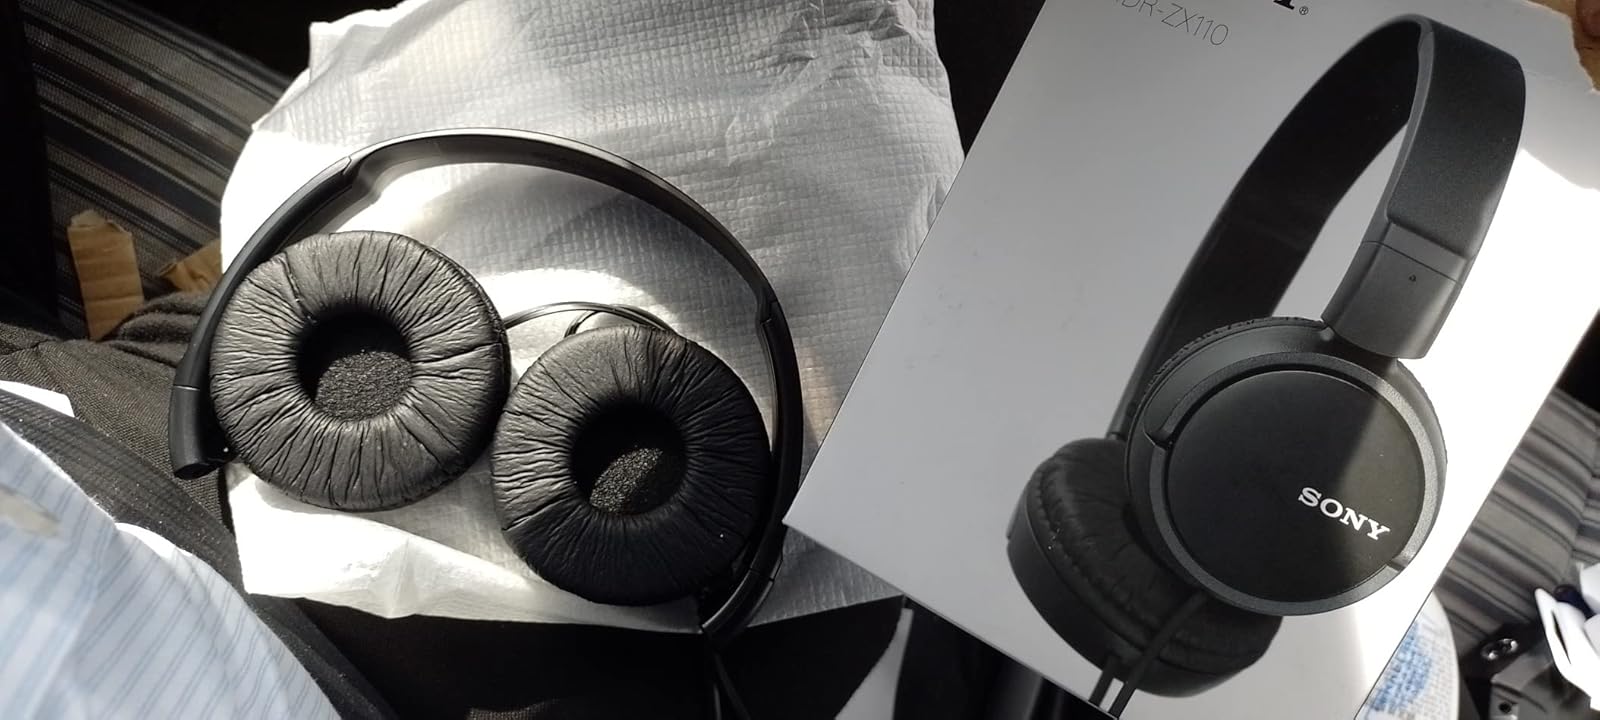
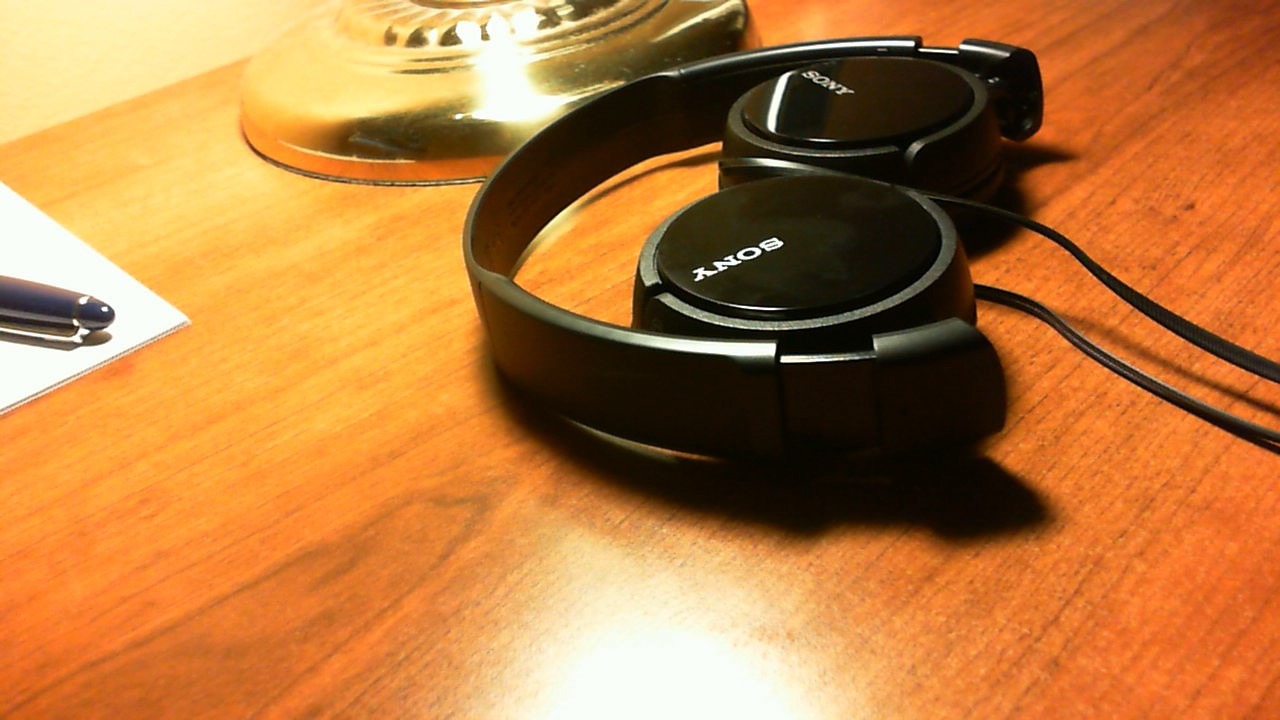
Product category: headphones
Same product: yes